Screen Hero

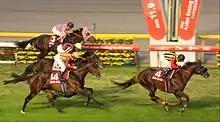
Screen Hero wins the Copa Republica Argentina

After a break of eleven months, Screen Hero returned in the Shikotsuko Tokubetsu over 2600 metres at Sapporo Racecourse on 16 August 2008 and recorded his best win up to that time as he defeated B B Falcon and nine others. In his next two races he finished second to Biennale over 2600 metres at Sapporo in September and was then beaten a nose by Jaguar Mail in the October Stakes over 2400 metres at Tokyo.